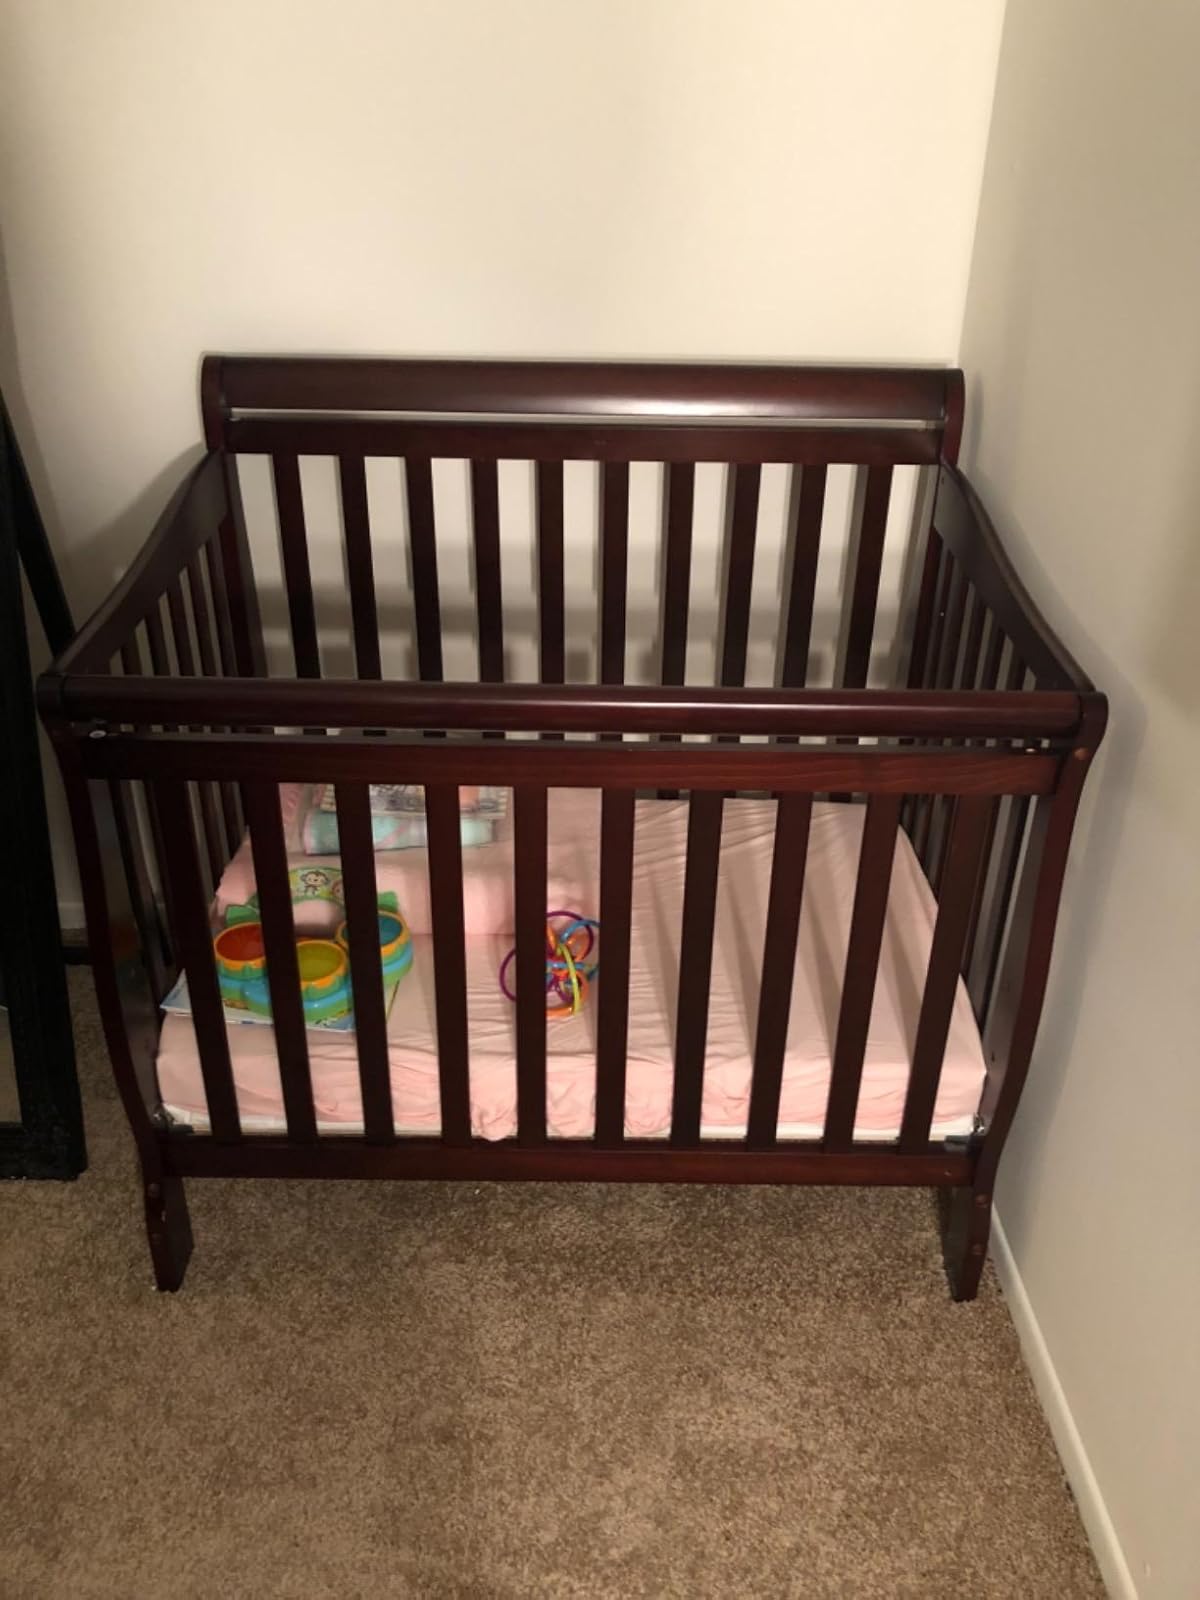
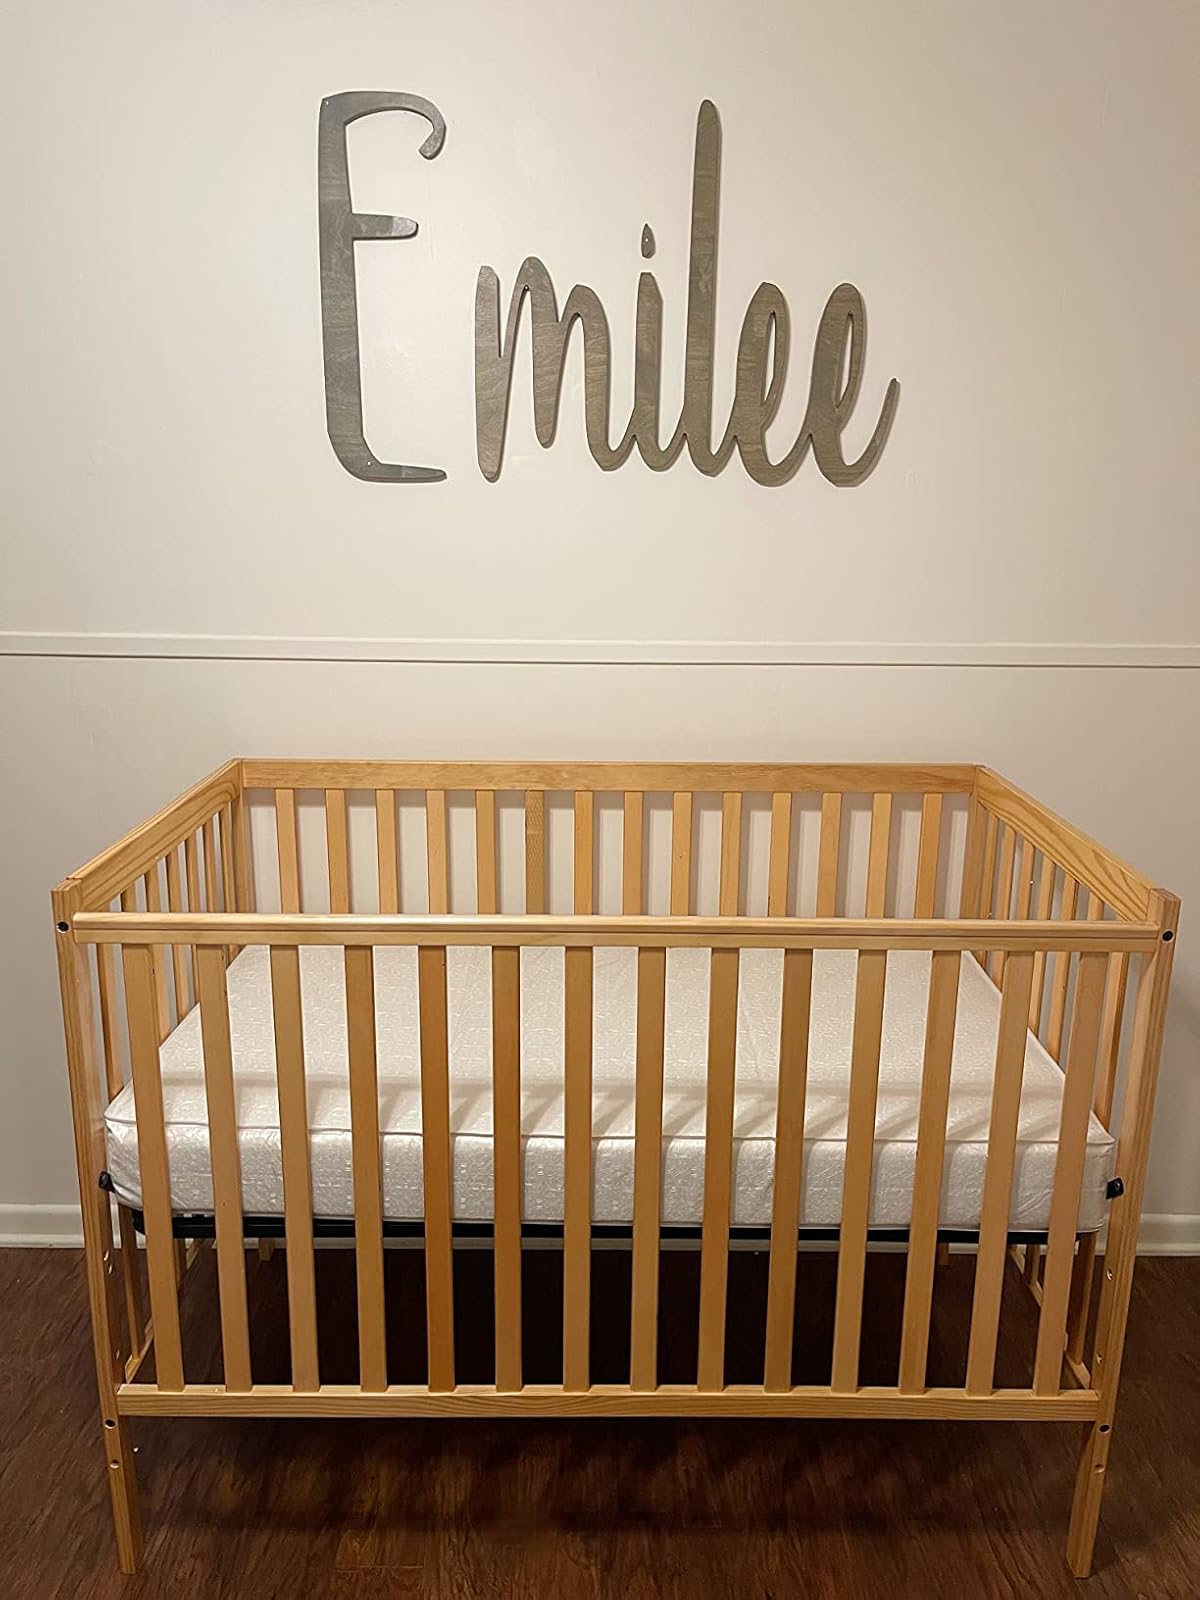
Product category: products_crib
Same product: no